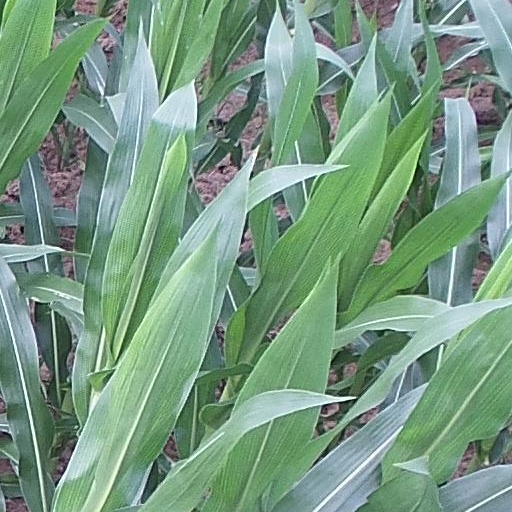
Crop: maize; corn